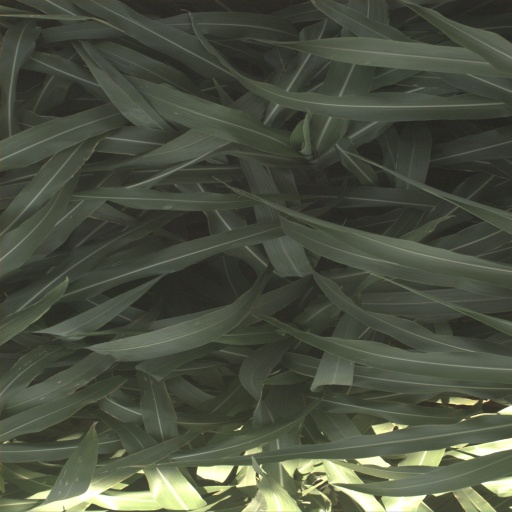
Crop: sorghum